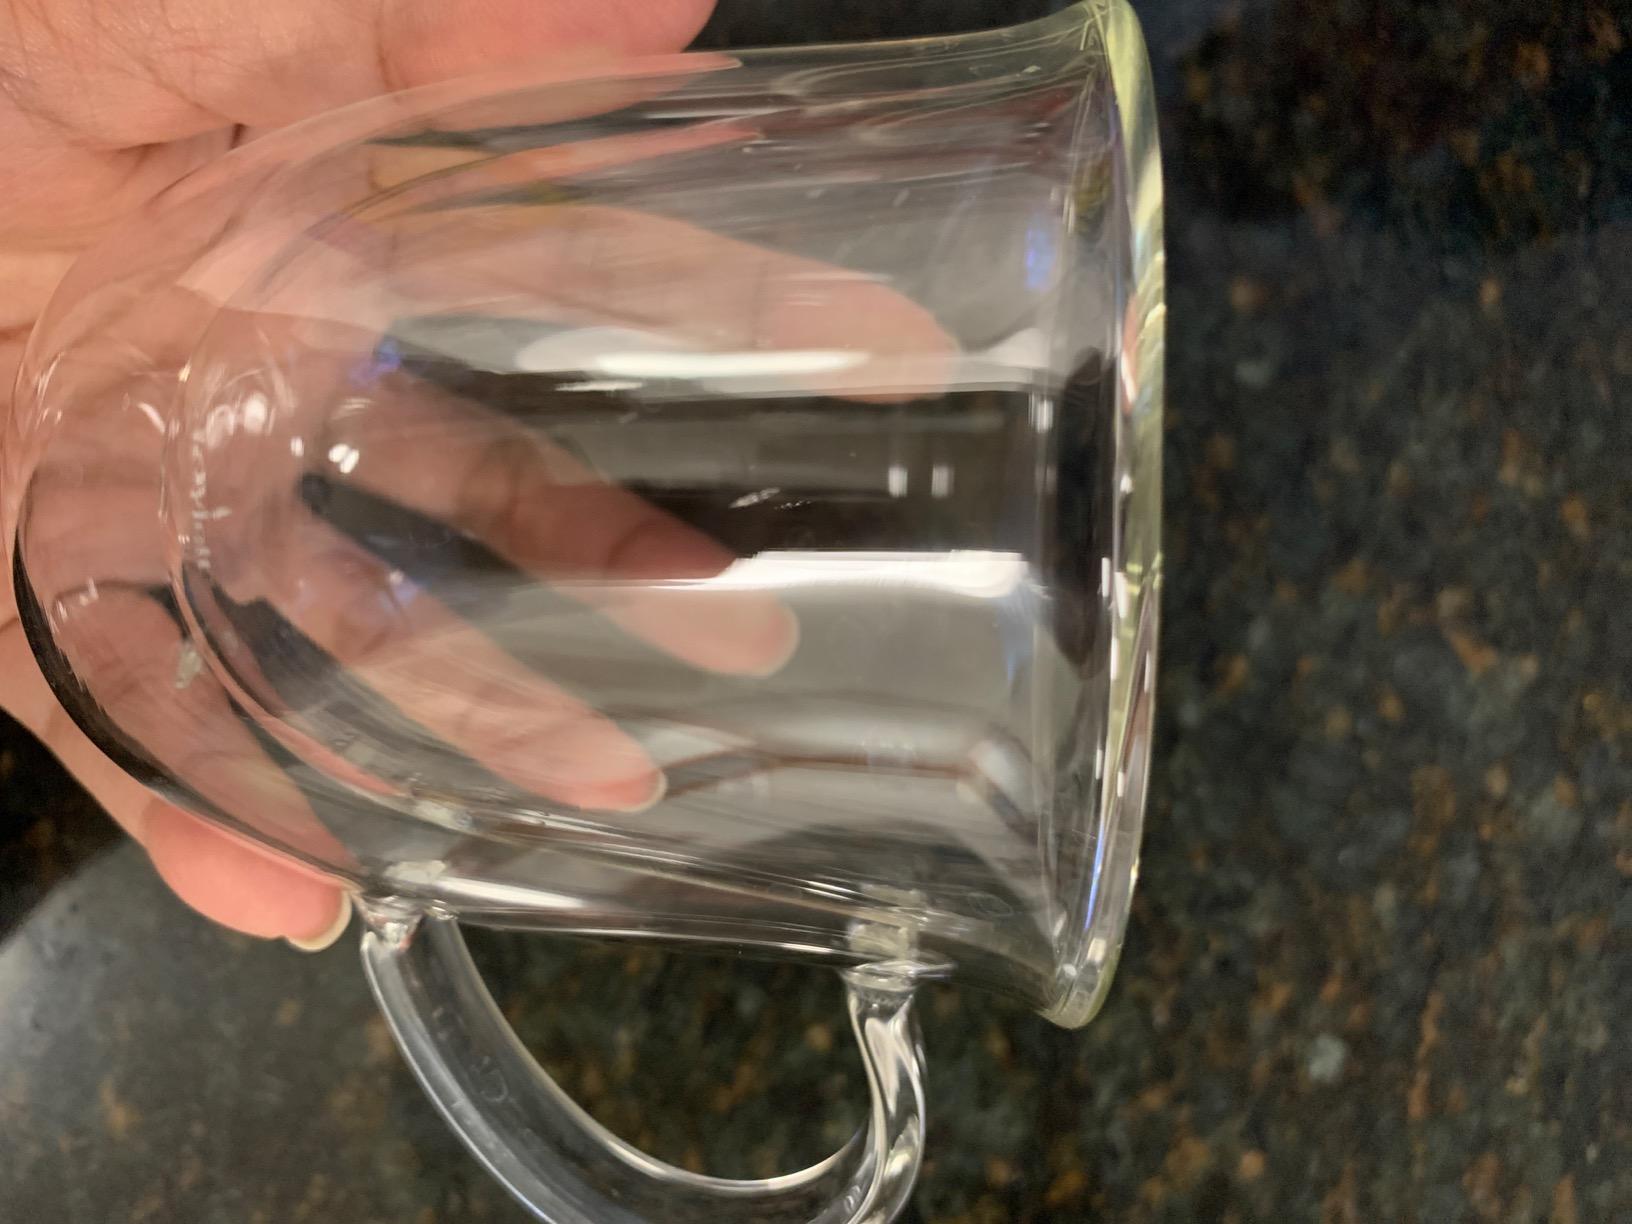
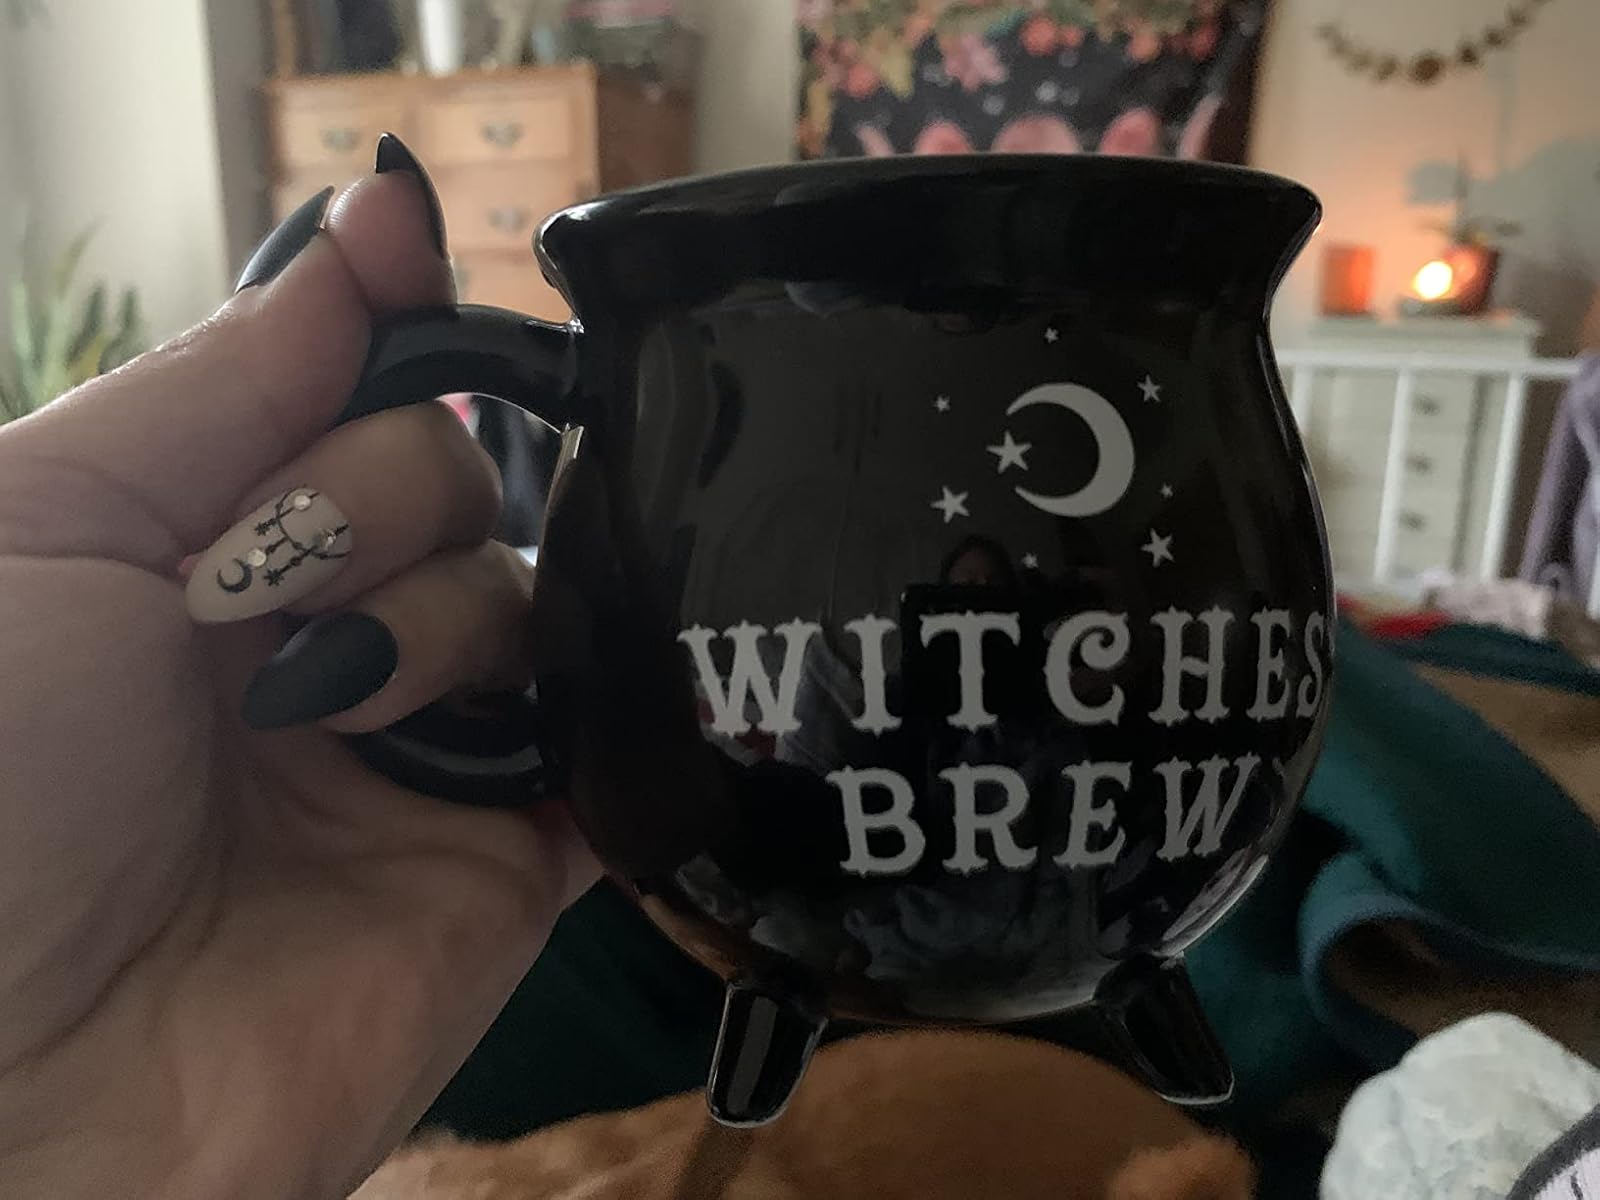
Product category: items_mug
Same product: no